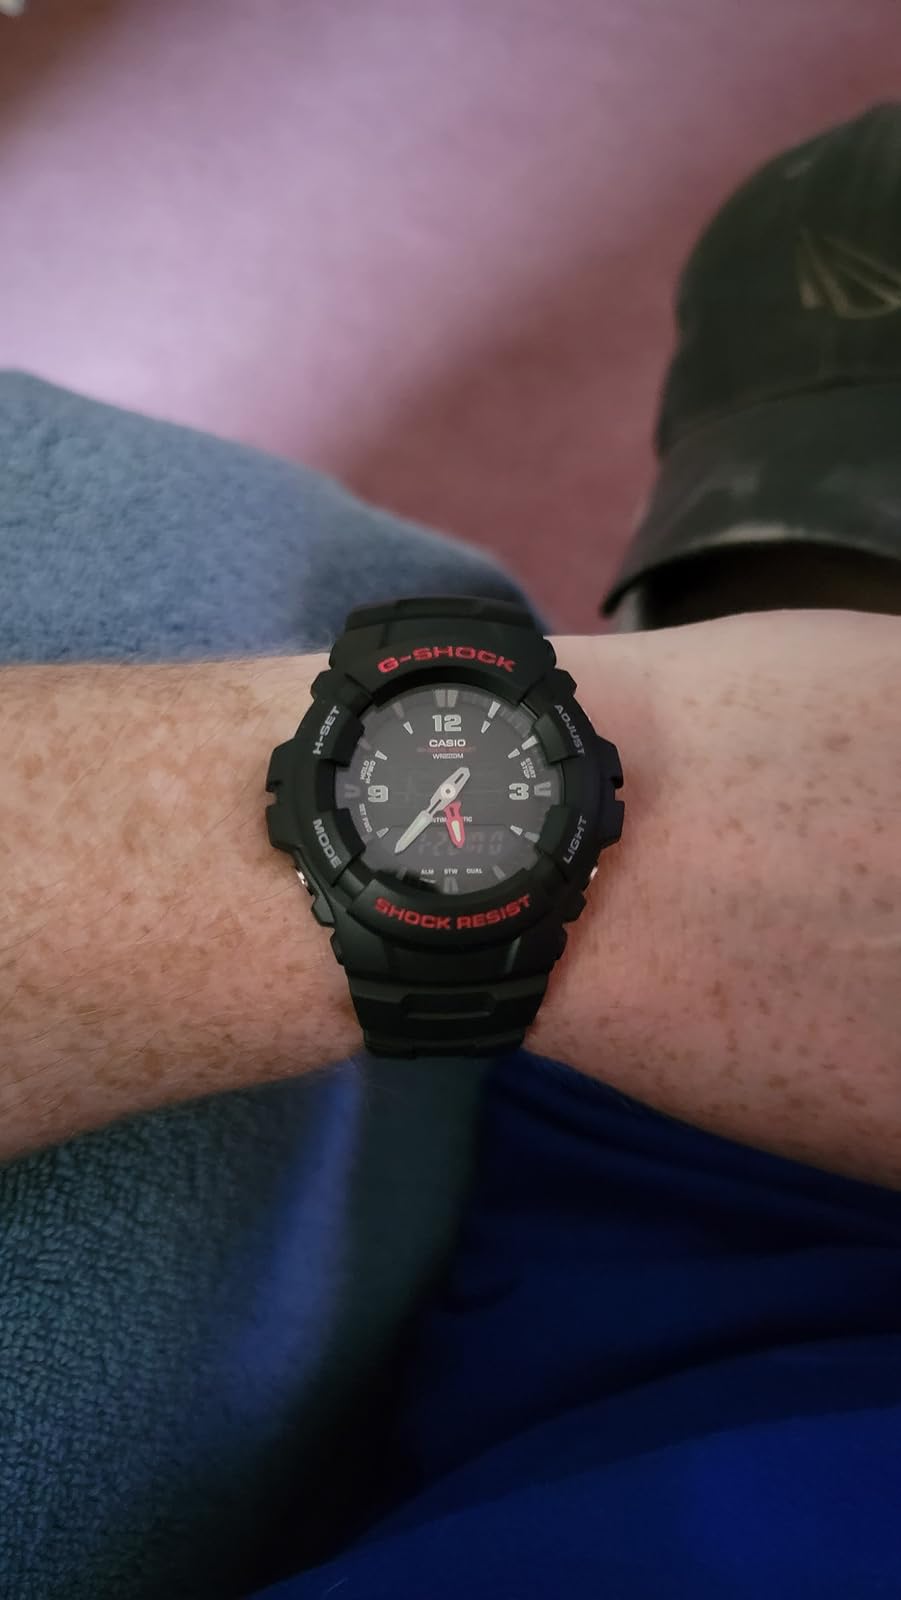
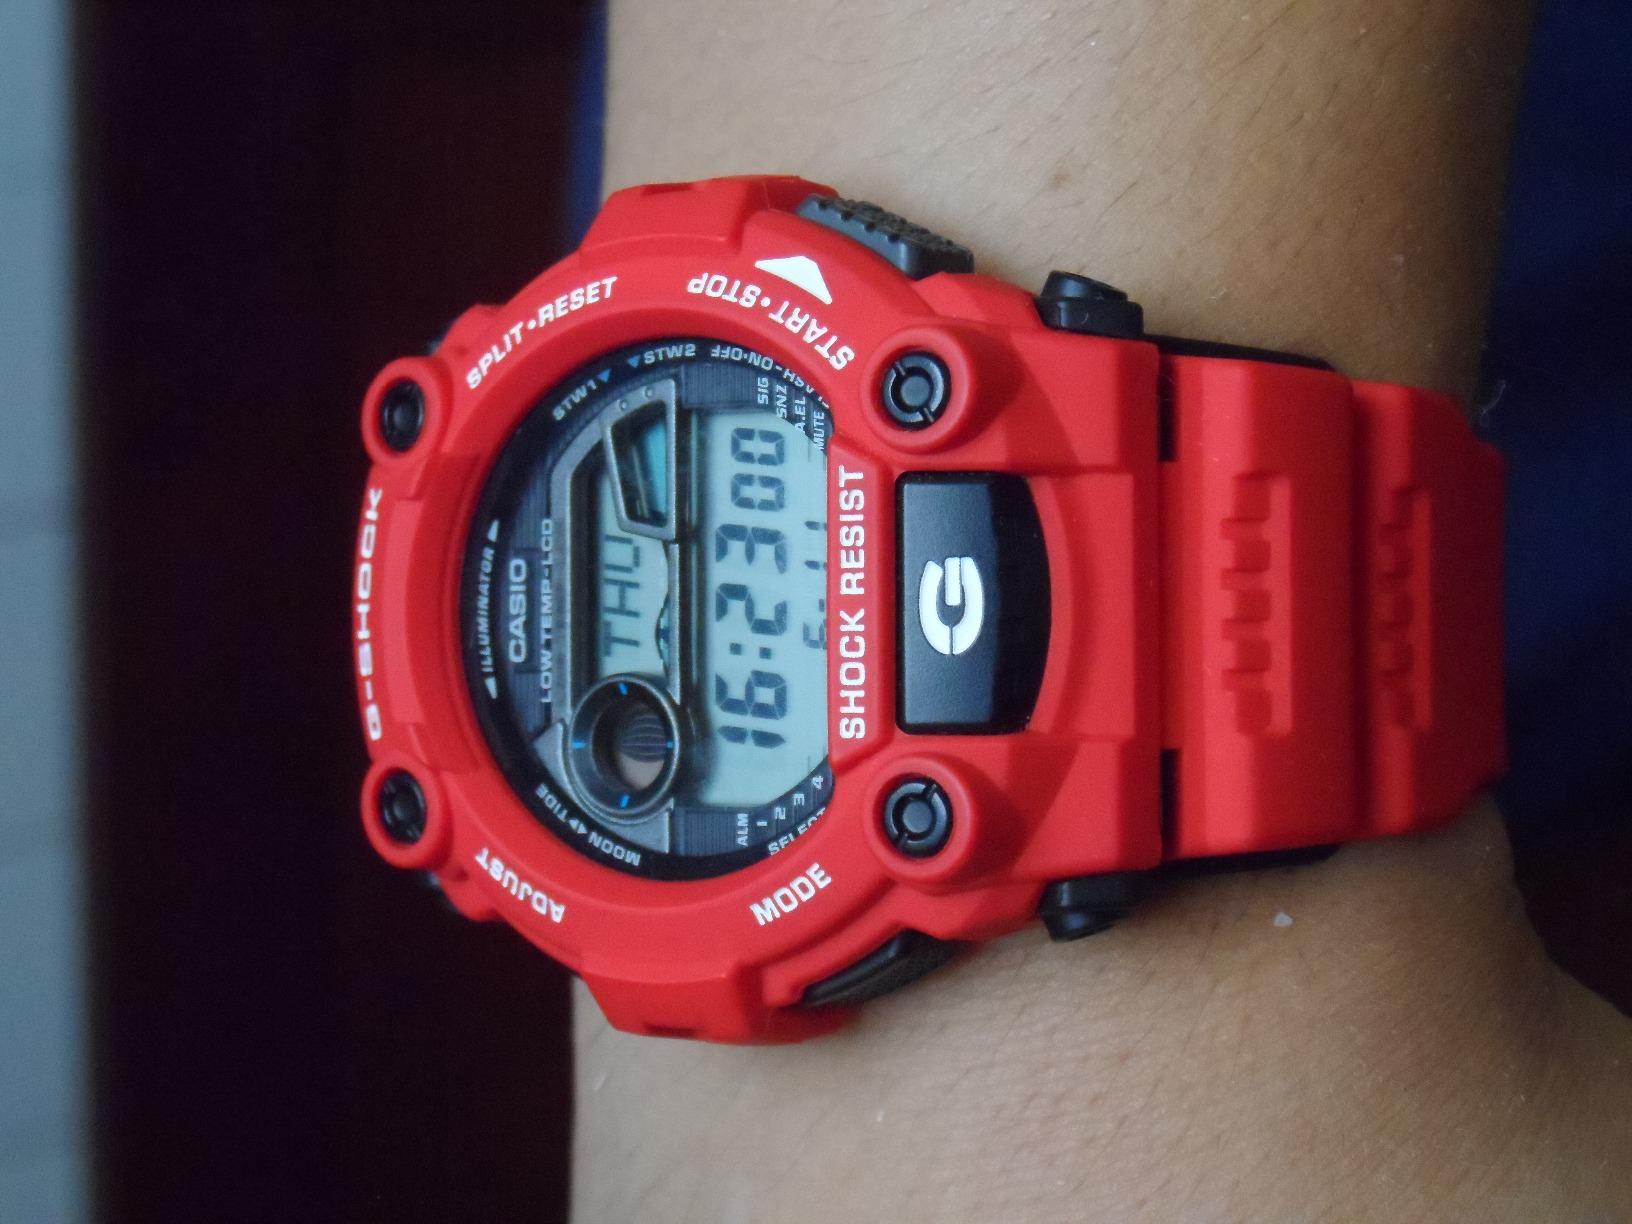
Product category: accessories_watch
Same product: no